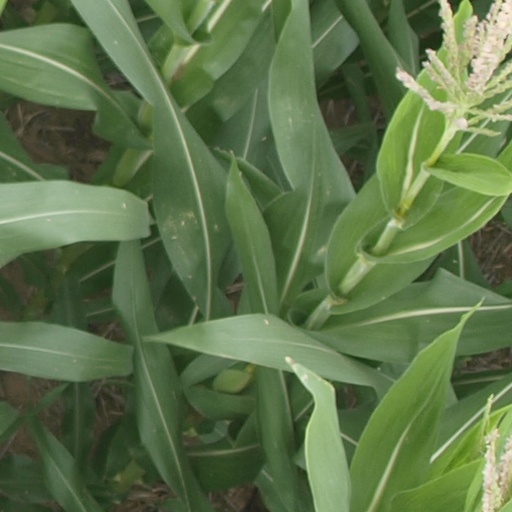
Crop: maize; corn